Drifting ice station

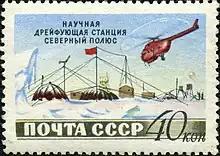
Soviet drifting ice station depicted on a 1955 stamp.

A drifting ice station is a temporary or semi-permanent facility built on an ice floe. During the Cold War the Soviet Union and the United States maintained a number of stations in the Arctic Ocean on floes such as Fletcher's Ice Island for research and espionage, the latter of which were often little more than quickly constructed shacks. Extracting personnel from these stations proved difficult and in the case of the United States, employed early versions of the Fulton surface-to-air recovery system.